Neapoli, Crete

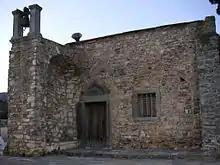
Photo of the "Metamorfosi tou Sotira" church in the town of Neapoli

The modern settlement at Neapoli was established during the period of Venetian rule on Crete under the name "New Village". When the seat of Lasithi Prefecture was moved there from Phourni, it was renamed Neapolis ("New City"). Under Turkish rule, this was calqued into Ottoman Turkish as Yeni Şehir before returning to its Greek name after independence. Agios Nikolaos became the new seat of the prefecture in 1904.